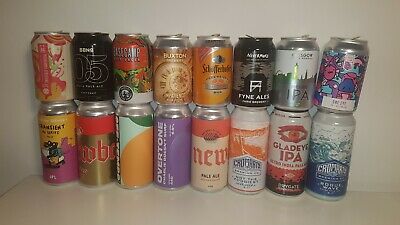
Label: metal